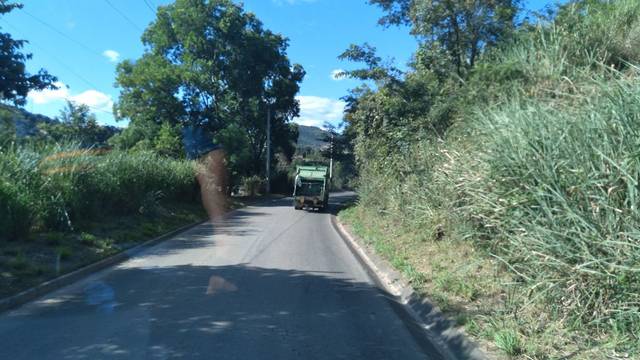
Region: Brazil
Coordinates: -19.873, -43.857